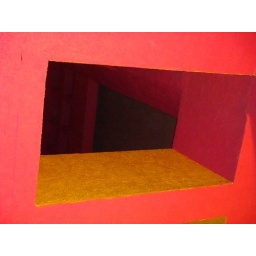
Looking up from the ground floor in Puerto Vallarta